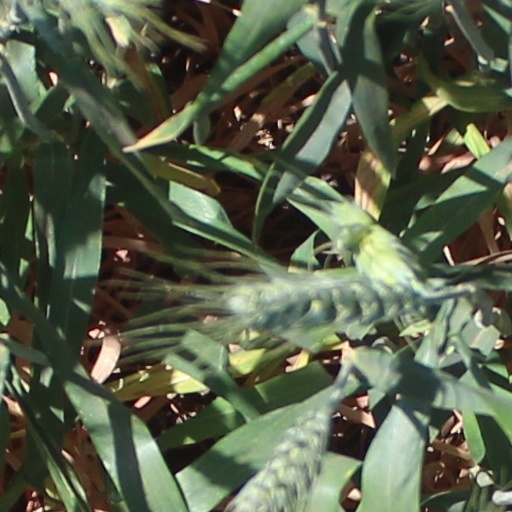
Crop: wheat